Land reclamation in Monaco

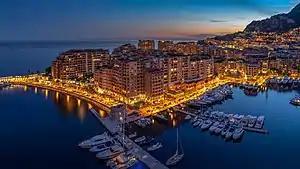
Fontvieille ward, Monaco

Of Monaco's eleven administrative wards, two are built entirely on reclaimed land. Fontvieille was constructed in the western part of Monaco in the 1970s, and also serves as the newest of the four traditional quartiers (districts) of the principality. Le Portier, which forms part of the district of Monte-Carlo, finished construction in 2024.